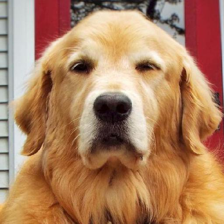
Label: animals